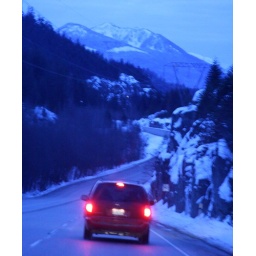
The sky was positively blue in the hour before the sun appeared.